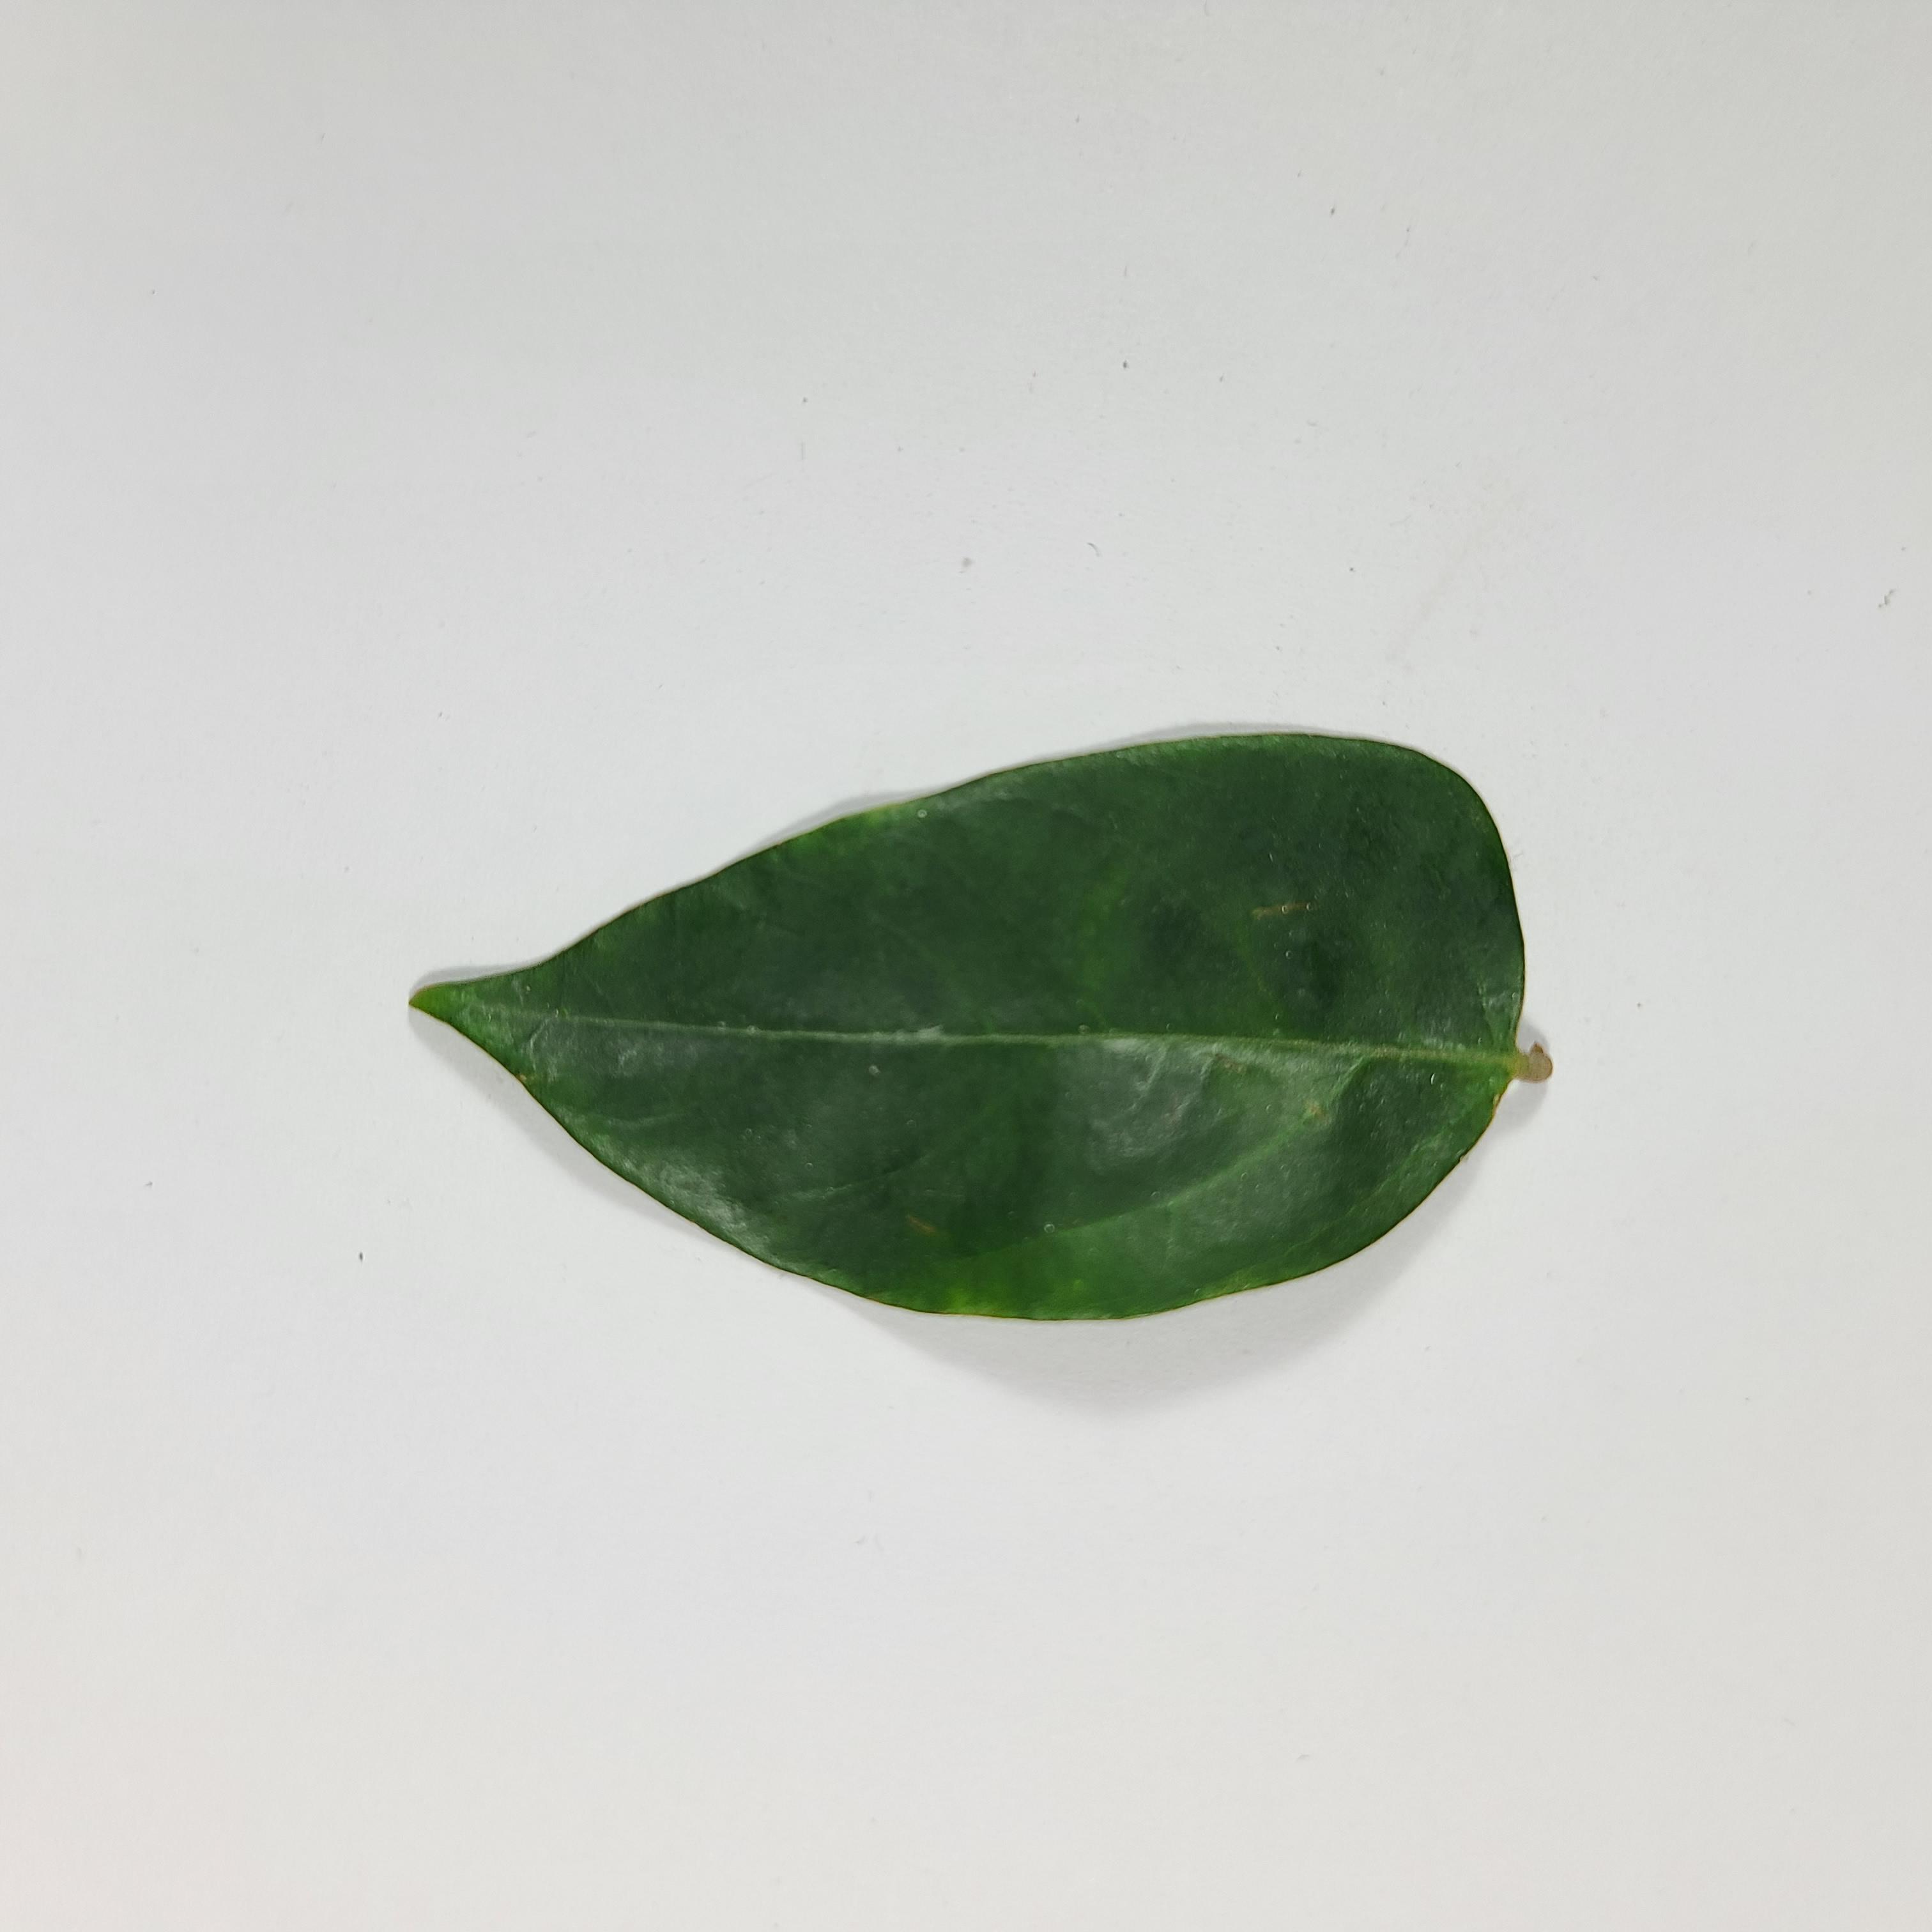
Label: Healthy Leaves